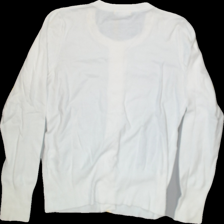
View: back
Type: Cardigan
Category: Ladies
Brand: H&M
Colors: White
Material: 59%cotton 41%nylone
Pattern: Plain
Cut: Regular, C-collar
Size: M
Season: All
Trend: No trend
Stains: Yes
Damage: 0
Price range: <50
Recommended usage: Export